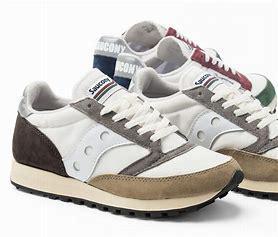
Brand: Saucony
Model: Jazz 81